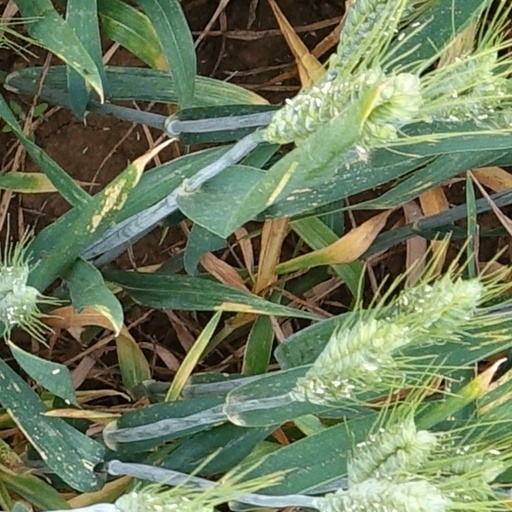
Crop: wheat